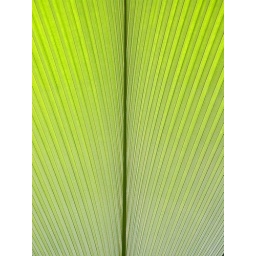
detail of a large green leaf found in butterfly farm park, malacca, malaysia.